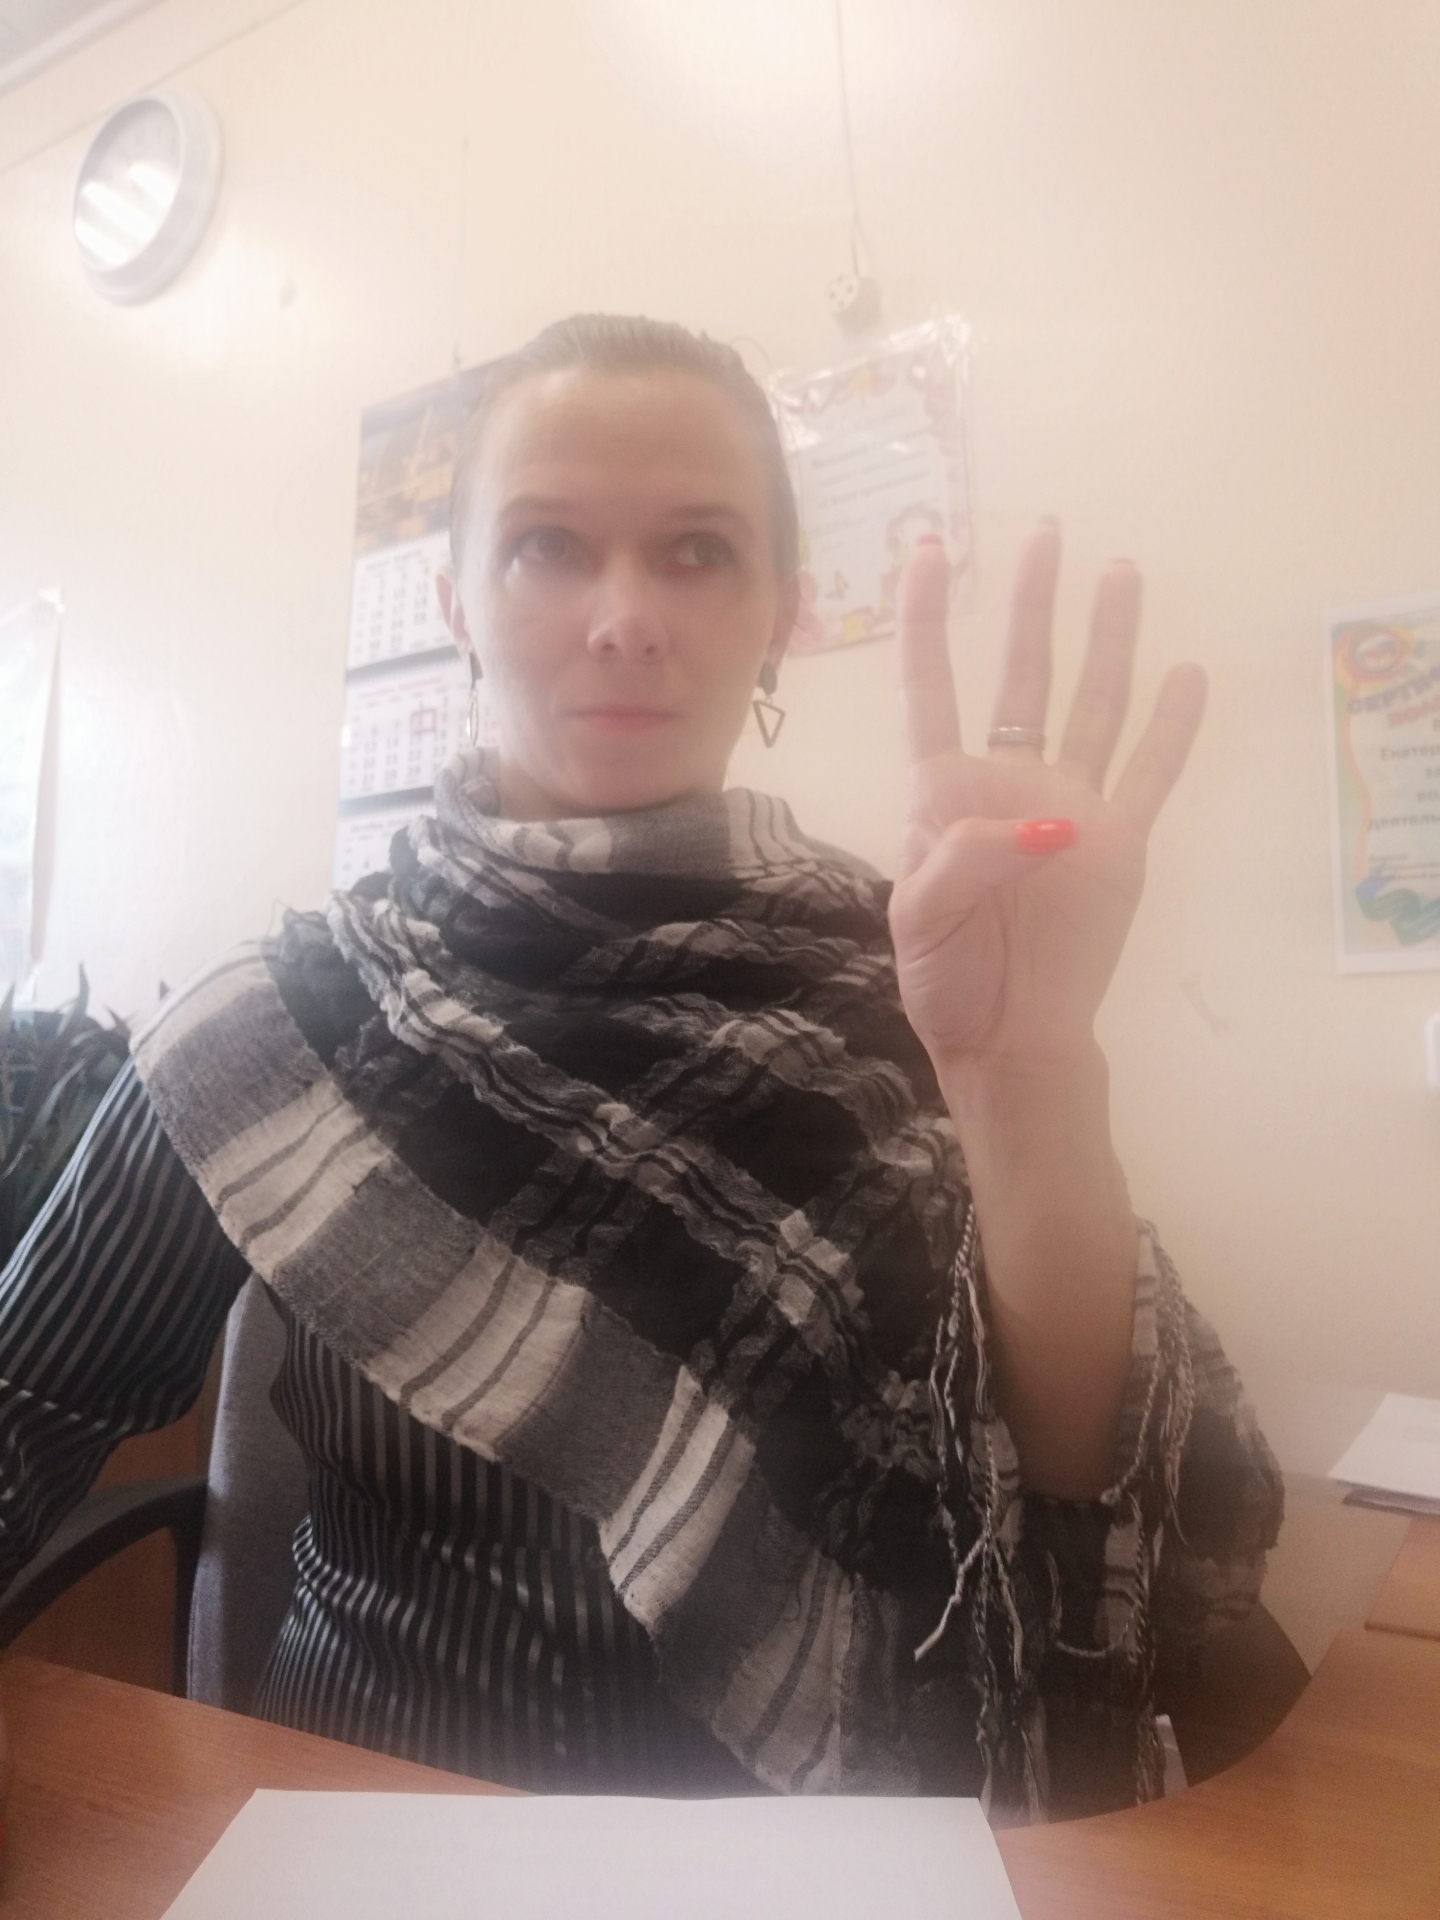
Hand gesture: four